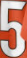
Number: 5